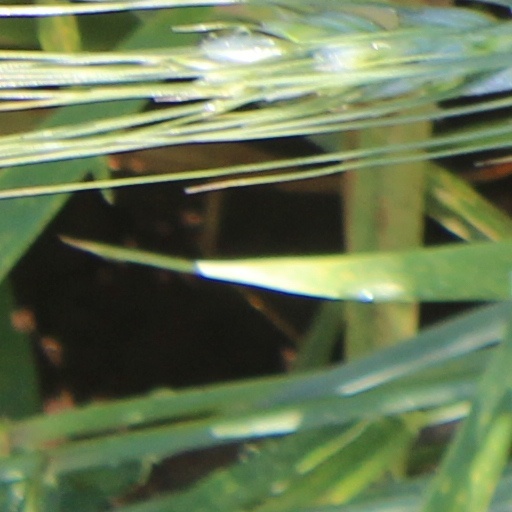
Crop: wheat